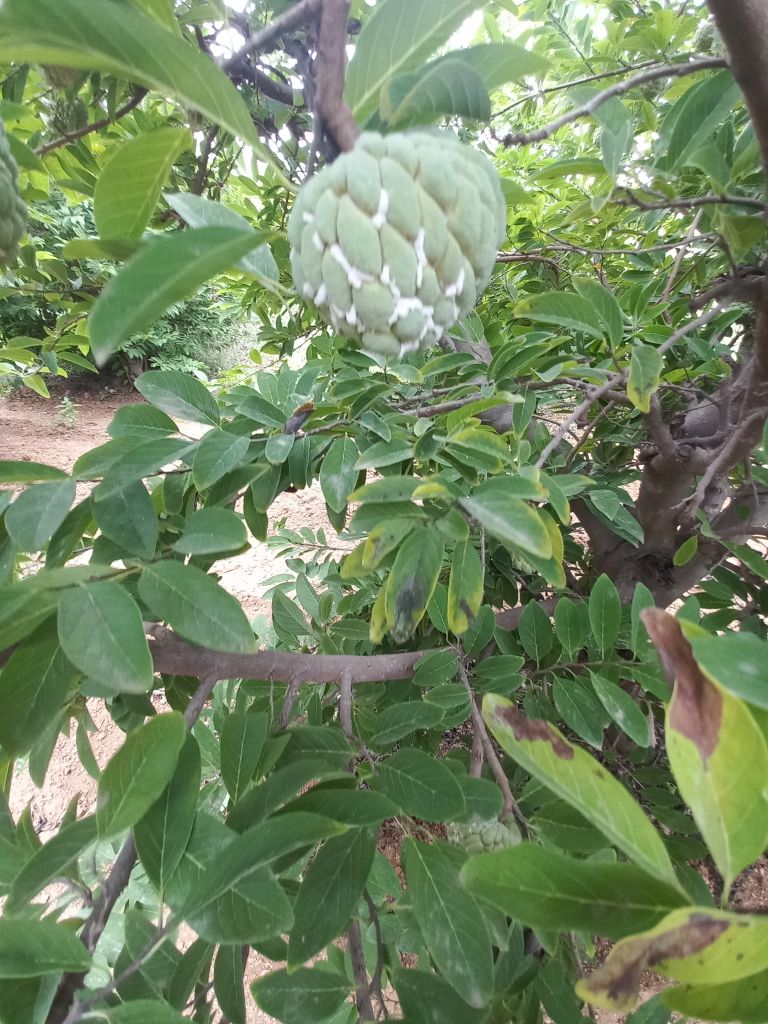
Disease label: Mealy Bug